Alcatraz Island

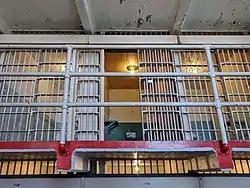
Cell 181 in Alcatraz where Al Capone was imprisoned

Most of the prisoners were notorious bank robbers and murderers. The prison initially had a staff of 155, including the first warden James A. Johnston and associate warden J. E. Shuttleworth, both considered to be "iron men". The staff were highly trained in security, but not rehabilitation.